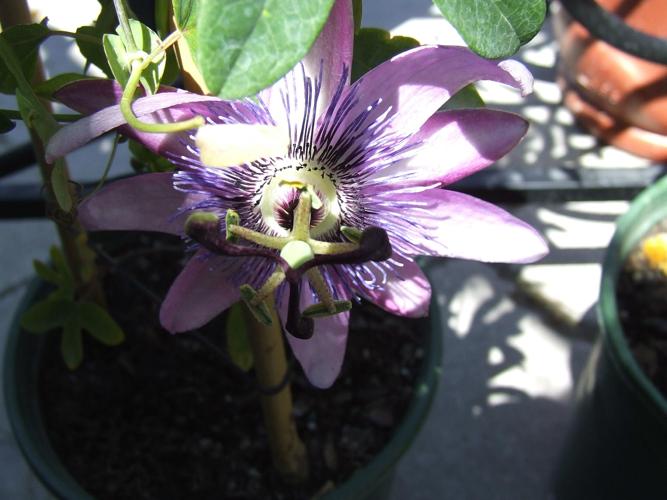
Label: passion flower